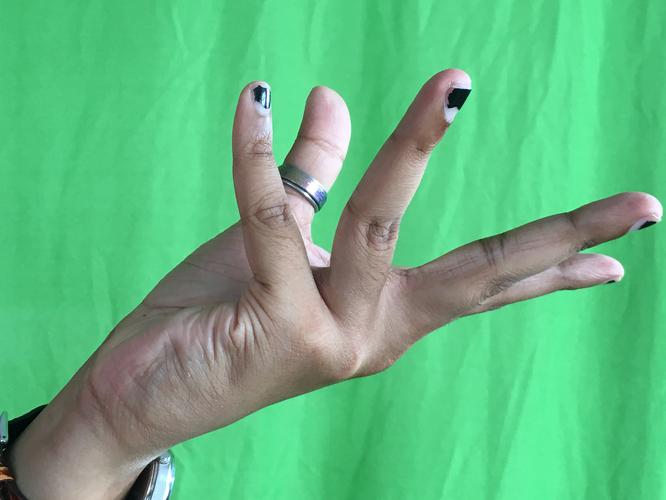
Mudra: Alapadmam
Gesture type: single_hand